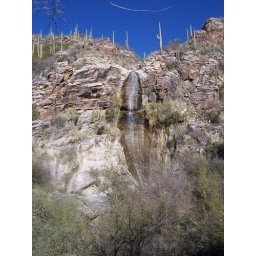
Behind resort - supplies water flowing under it and into the lake in front by the golf course